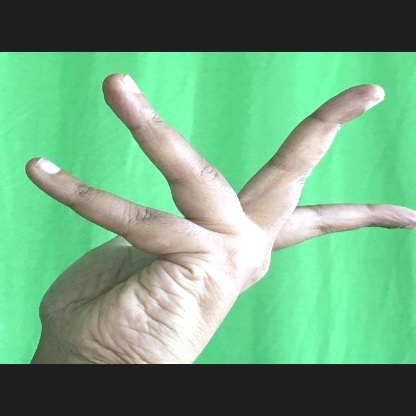
Mudra: Alapadmam